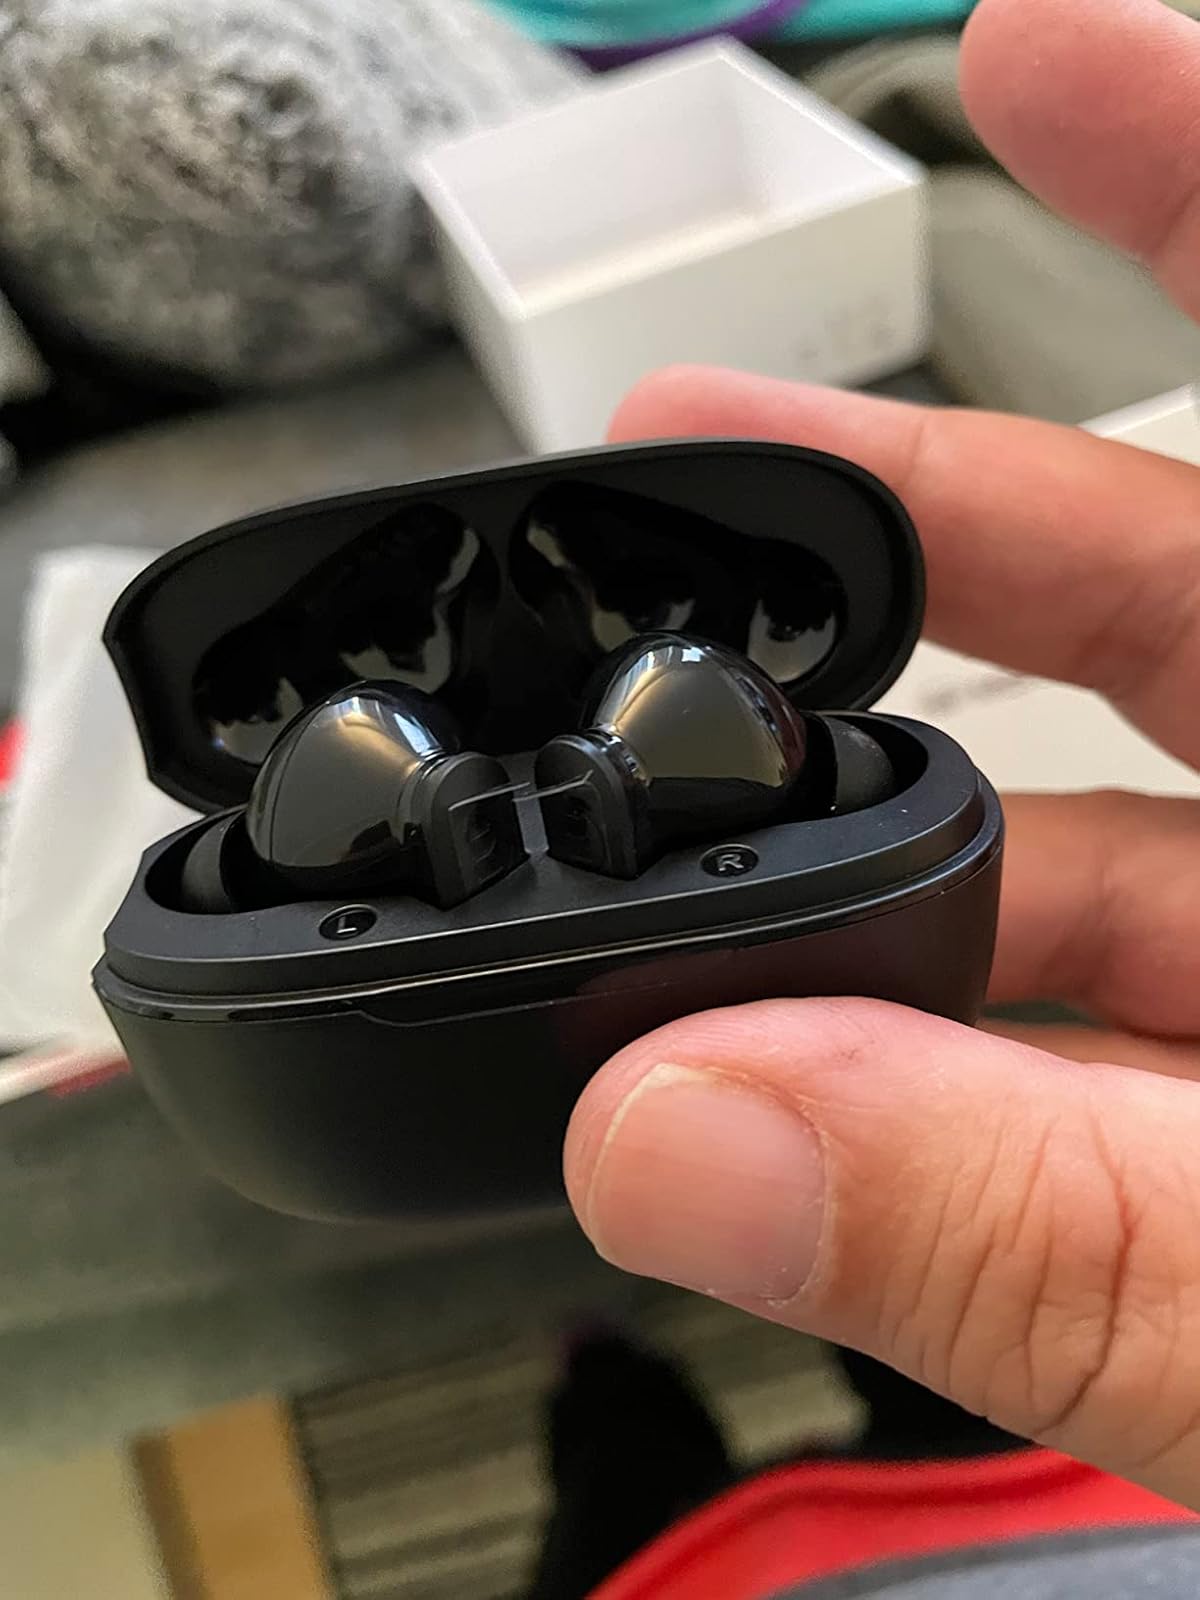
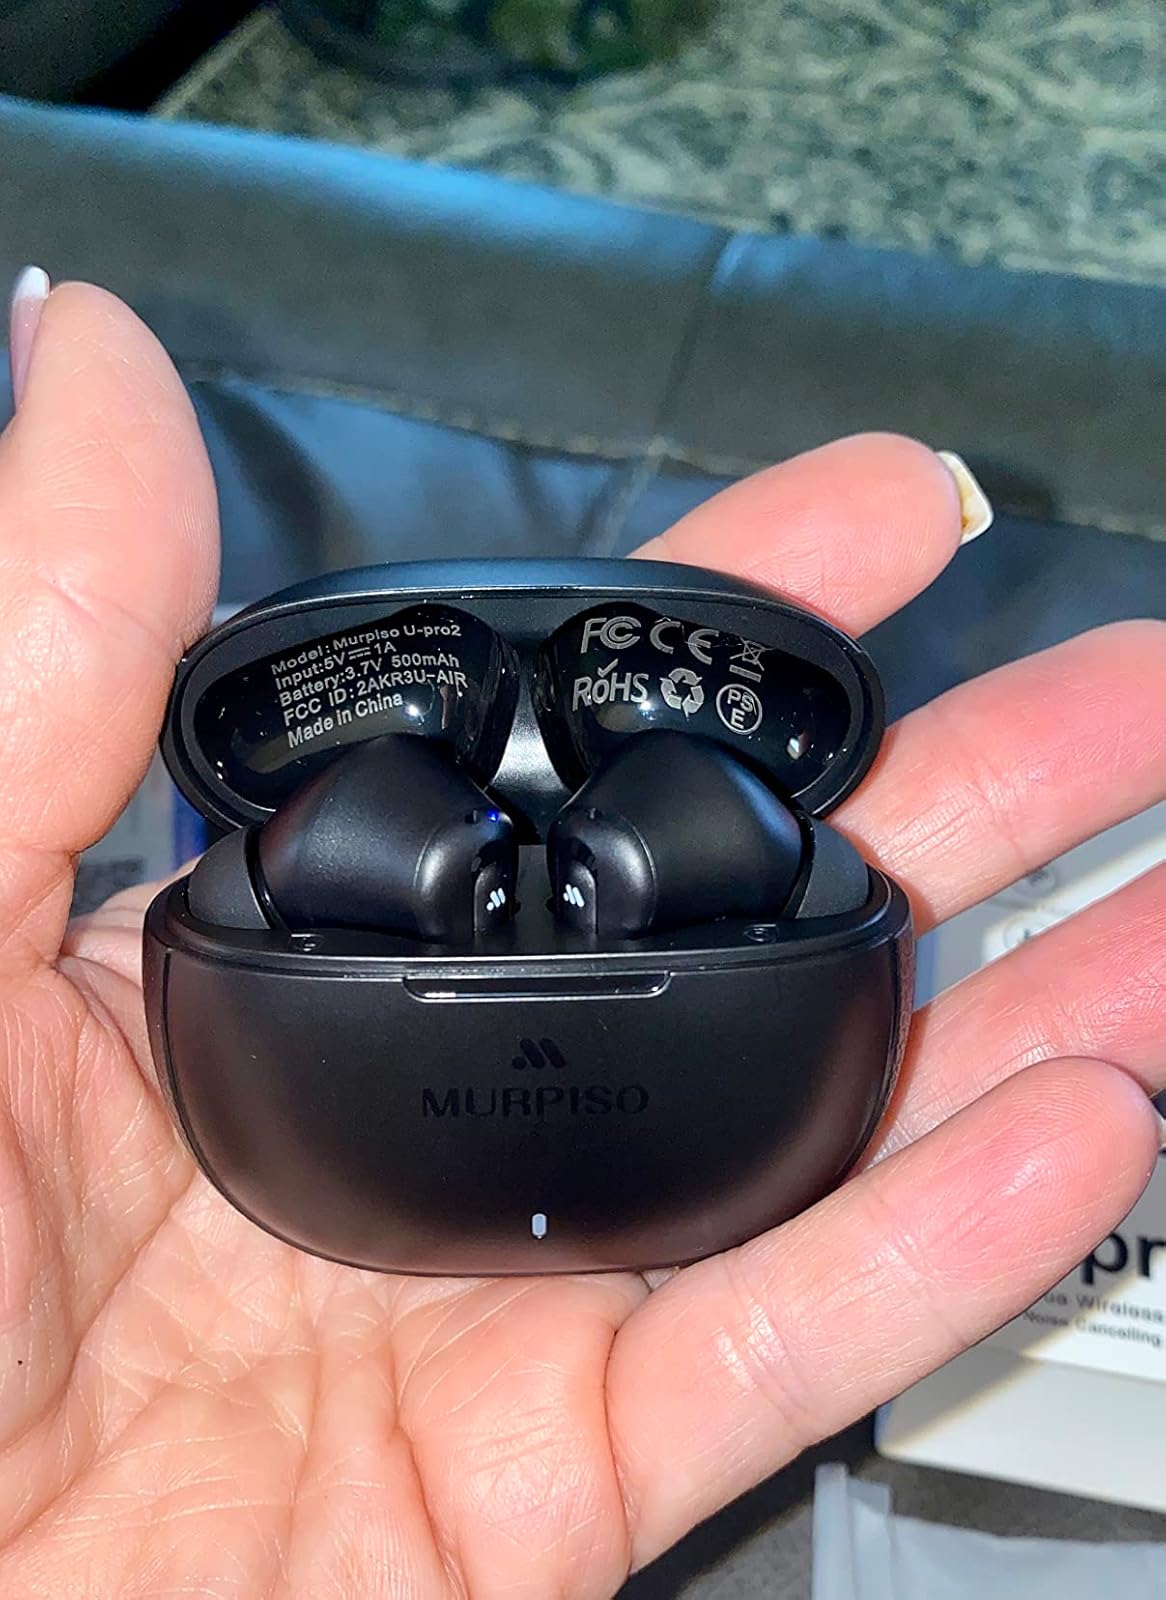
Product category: earbuds
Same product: no